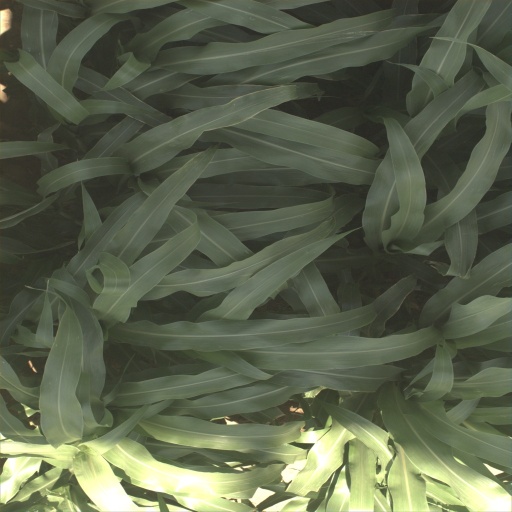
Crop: sorghum